F B swamp vehicle

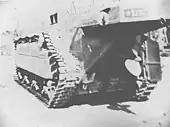
Rear-angle view of S B

The S B swamp vehicle was the first prototype design built by the IJA for use as a military transport/personnel carrier for crossing swampy terrain and waterways. It was also designed to transport men across waterways, powered by a drive propeller shaft. Built in 1933, like the subsequent F B vehicle it had rubber floats attached to its track links to prevent it from sinking in the mire. It differed from the FB design in having "fins at the track links" and additional tracks under the hull. However, it did not go into production as it was deemed too heavy at 10 tons and too long at 10m. The F B Swamp Vehicle was developed thereafter to address these issues encountered during testing.